Tora people

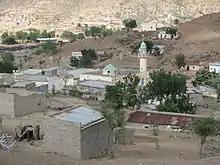
Ghinda Masjid (Mosque)

The forefathers of the Taroa people were two brothers Yazid and Zebed, descendants of Kerosh (Quraysh) and Manneja (Muawiyah), who lived in Arabia. Later on they separated: Zebed remained in his country of origin, while Yazid crossed the Red Sea, landed on African soil and settled on the Buri Peninsula, south of Massawa (now in Eritrea). From him were born Haranreway, Hatsotay, Toray, Schiahai, Adalie (Adaglie), Mensaay, and Mereyay. The first of these formed a branch called Haranrewa; the others a second branch with name of six people: Hazo, Taroa, Schiahay, Adallye, Mensaay and Mareya.